Akin Pa Rin ang Bukas

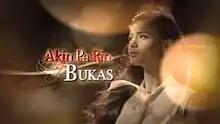
Title card

( / international title: "Perfect Vengeance") is a 2013 Philippine television drama series broadcast by GMA Network. Directed by Laurice Guillen, it stars Lovi Poe. It premiered on September 9, 2013, on the network's Telebabad line up. The series concluded on December 27, 2013, with a total of 79 episodes.